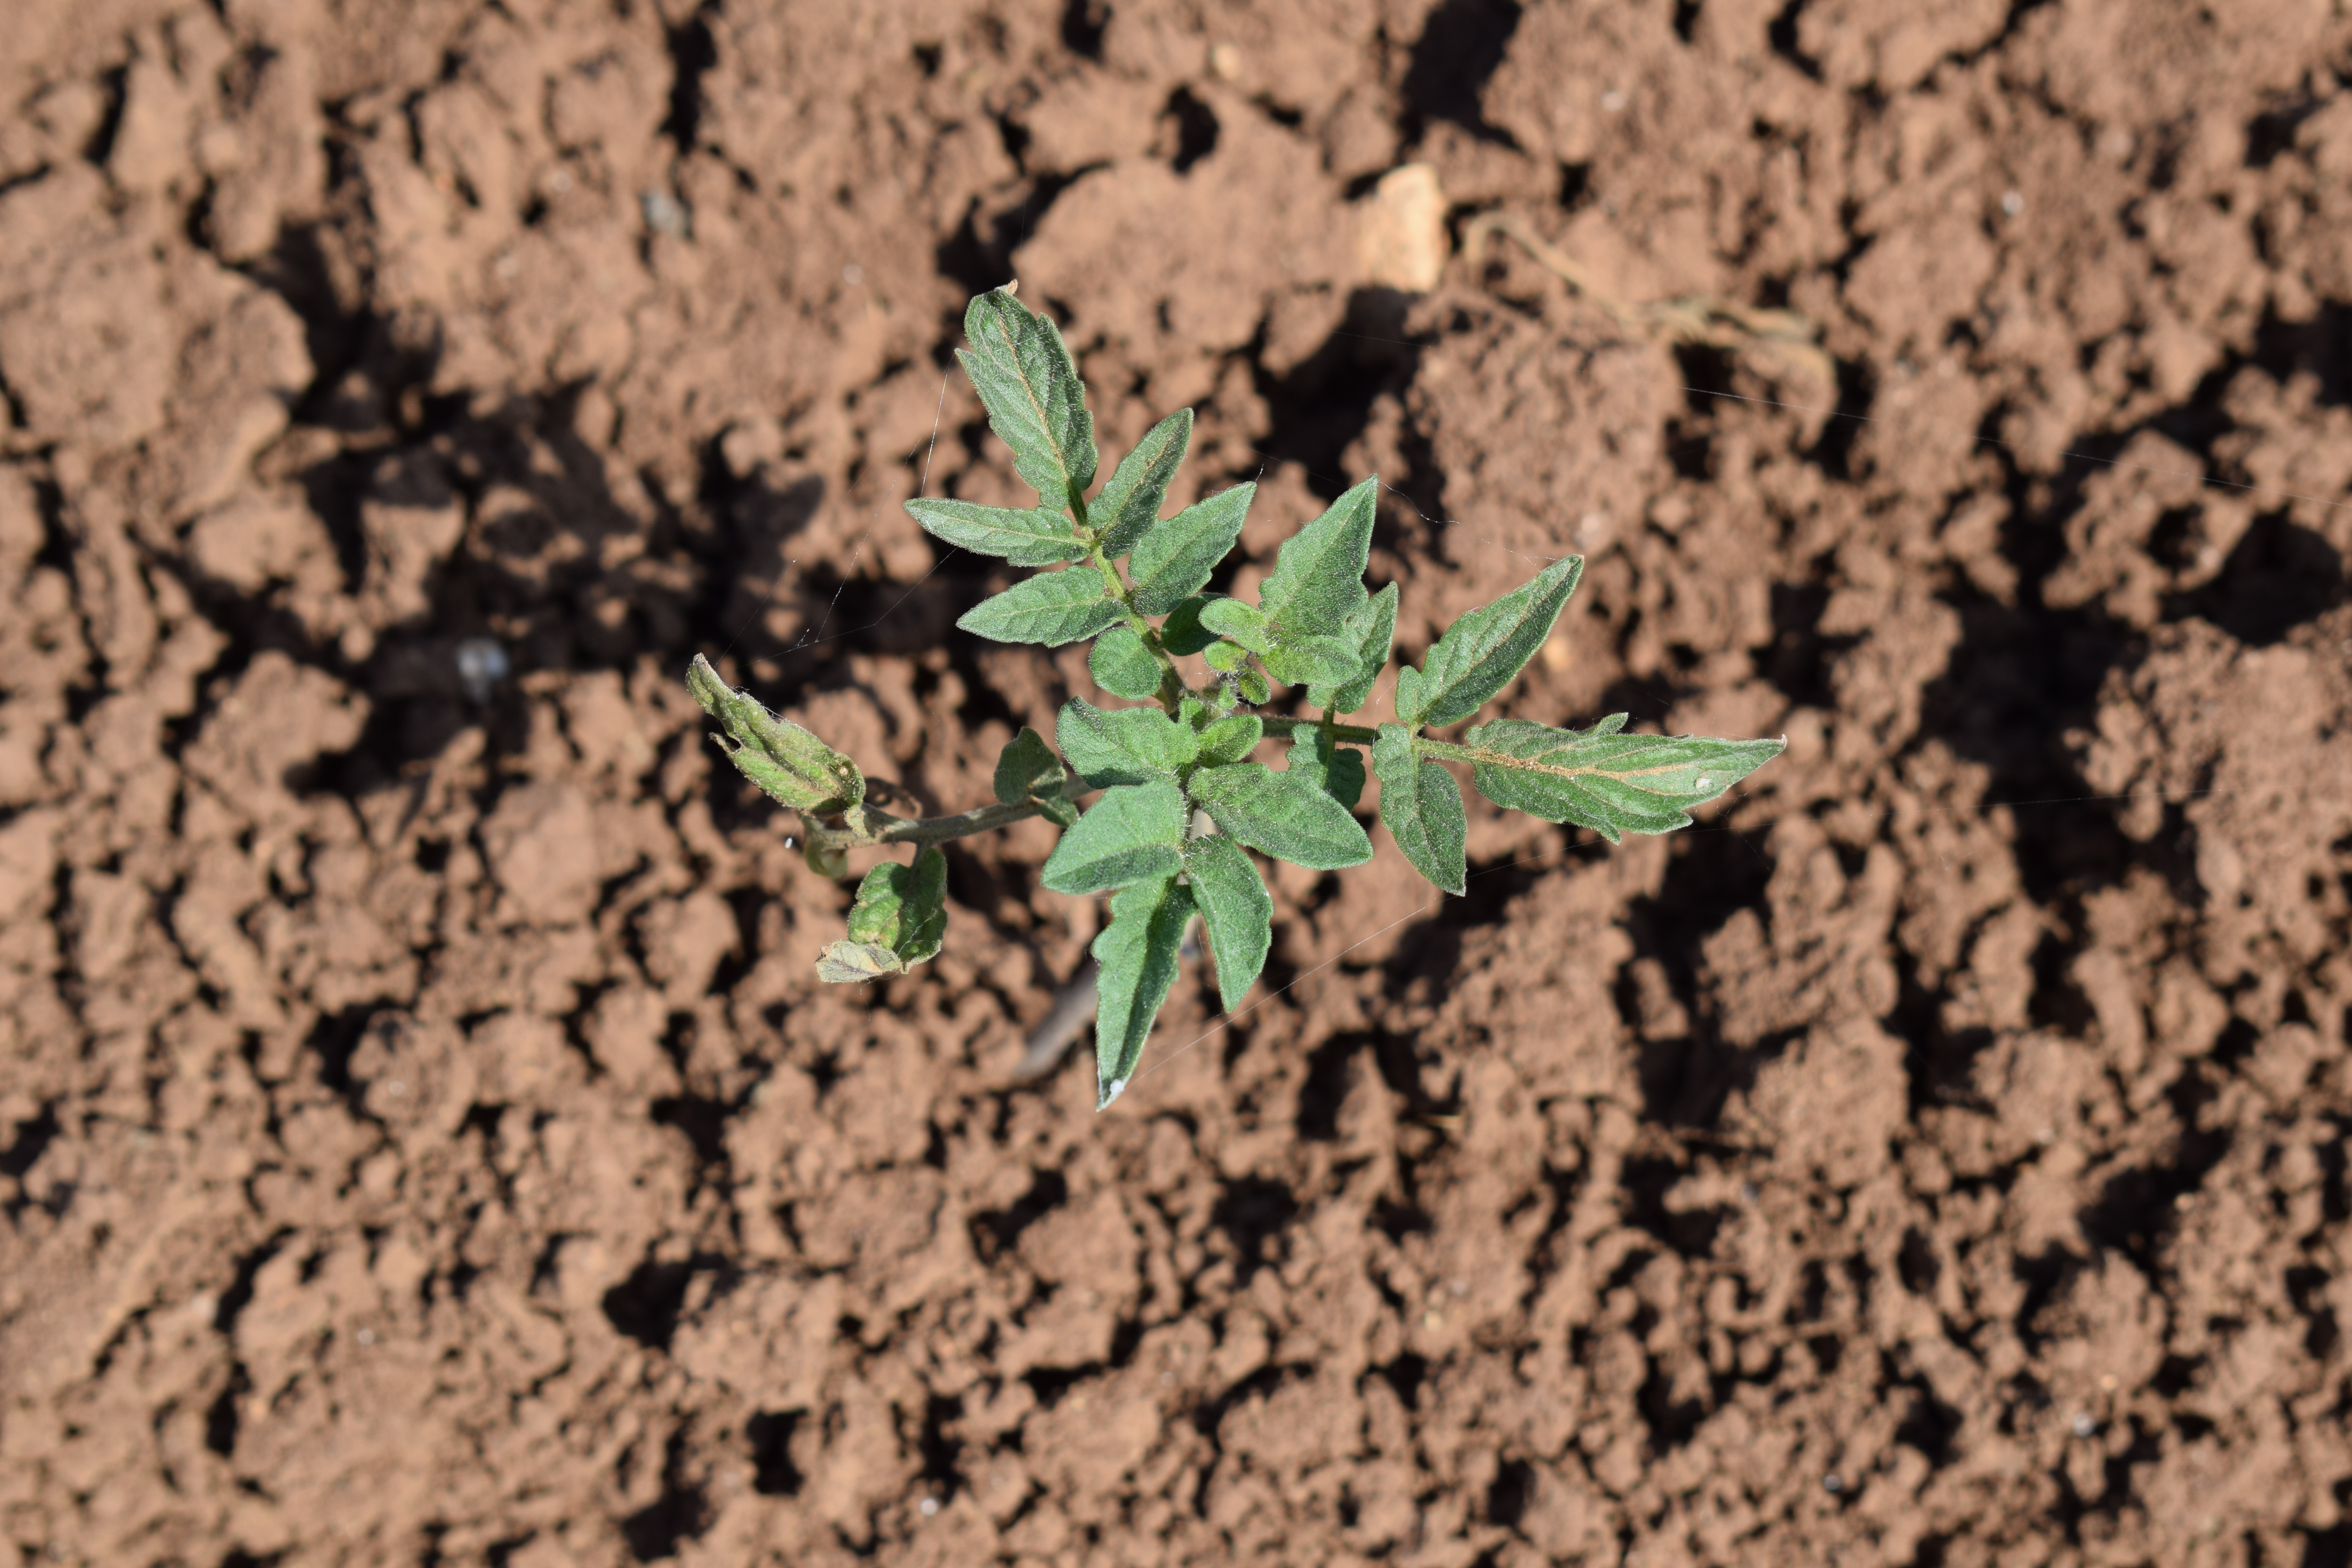
Label: tomato